Emin Çölaşan

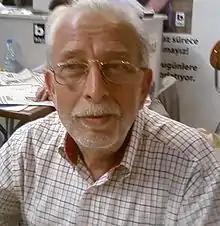

Emin Çölaşan (born 14 March 1942) is a Turkish investigative journalist, whose daily column appeared in the mass-circulation newspaper, Istanbul-based "Hürriyet", for 22 years, from 1985 to 2007. Since 2007, he continues his column in "Sözcü".